Owosso, Michigan

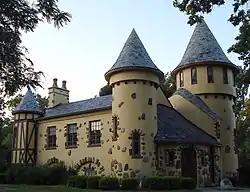
Curwood Castle, listed on the National Register of Historic Places

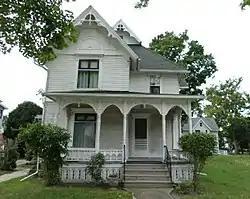
The George Perrigo House, listed on the National Register of Historic Places

The city has a council–manager form of government.